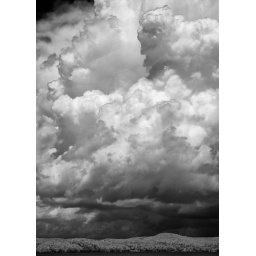
Storm Clouds over Pen Lake, Muskoka. Infra red converted to black and white using the Oz to Kansas channel mixer.